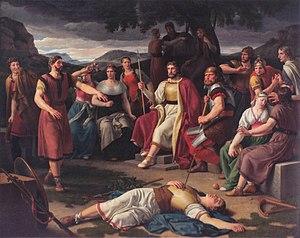
La mort de Baldr
Dans la mythologie nordique, les Ases, du vieil islandais Æsir, ásafólk, ása ættir, forment le groupe de dieux principaux, associés ou apparentés à Odin, et habitant la cité d'Ásgard. Ils coexistent avec deux autres groupes de divinités : les Vanes et les Dises. Les Ases sont souvent mentionnés sous le terme de guðin ce qui signifie « dieux ». Les déesses Ases peuvent aussi être appelées Asynes.
Christoffer Wilhelm Eckersberg, né le 2 janvier 1783 à Blåkrog, dans le duché de Schleswig et mort le 22 juillet 1853 à Copenhague, est un peintre néo-classique danois. Il a été le précurseur de l'Âge d'or danois.